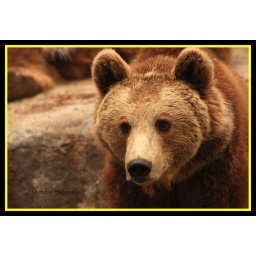
I named this European brown bear &amp;quot;Kuma&amp;quot;..one of my favorite character in Tekken series!